Mineral wool

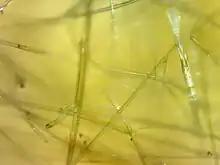
Mineral wool under microscope

According to a mineral wool manufacturer, the first mineral wool intended for high-temperature applications was invented in the United States in 1942 but was not commercially viable until approximately 1953. More forms of mineral wool became available in the 1970s and 1980s.